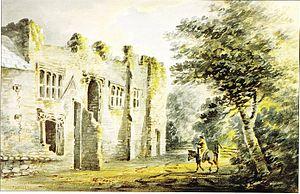
Sir William Pole, 4ᵉ baronnet, de Colcombe Castle, près de Colyton et Shute, près de Honiton, Devon était un propriétaire britannique et homme politique conservateur qui siégea à la Chambre des communes anglaise et britannique entre 1701 et 1734.